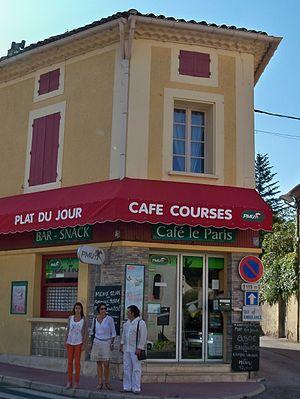
Café à Suze la Rousse
Le plat du jour est un mets proposé par un traiteur ou dans un restaurant, en dehors de la carte, et qui change chaque jour.